Tourism in Mexico

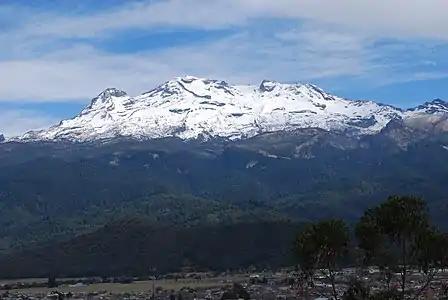
Iztaccihuatl the name is Nahuatl for "White woman," reflecting the four individual snow-capped peaks which depict the head, chest, knees and feet of a sleeping female when seen from east or west.

The peninsula has a considerable number of major archeological sites, including Chichén Itza, Uxmal, and the La Ruta Puuc, a series of small archeological sites. The state capital of Mérida was founded in the colonial era and experienced a major boom in the nineteenth century with the expansion for the market for its sisal cordage or twine, so that the city has a number of mansions of the former sisal barons. Campeche is Mexico's only walled city.